Deepak T. Nair

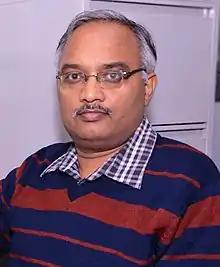
Prof . Deepak T. Nair

Deepak Thankappan Nair (born 25 October 1973) is an Indian Structural Biologist and a scientist at Regional Centre for Biotechnology. He is known for his studies on DNA and RNA polymerases. Deepak was a Ramanujan fellow of the Science and Engineering Research Board (2008–2013) and a recipient of the National BioScience Award for Career Development (Dept. of Biotechnology). The Council of Scientific and Industrial Research, the apex agency of the Government of India for scientific research, awarded him the Shanti Swarup Bhatnagar Prize for Science and Technology, one of the highest Indian science awards, for his contributions to biological sciences in 2017. He was inducted as a fellow of the Indian National Science Academy (New Delhi, India) in December, 2022. He was awarded the Haryana Vigyan Ratna Award by the Haryana government for the year 2024.